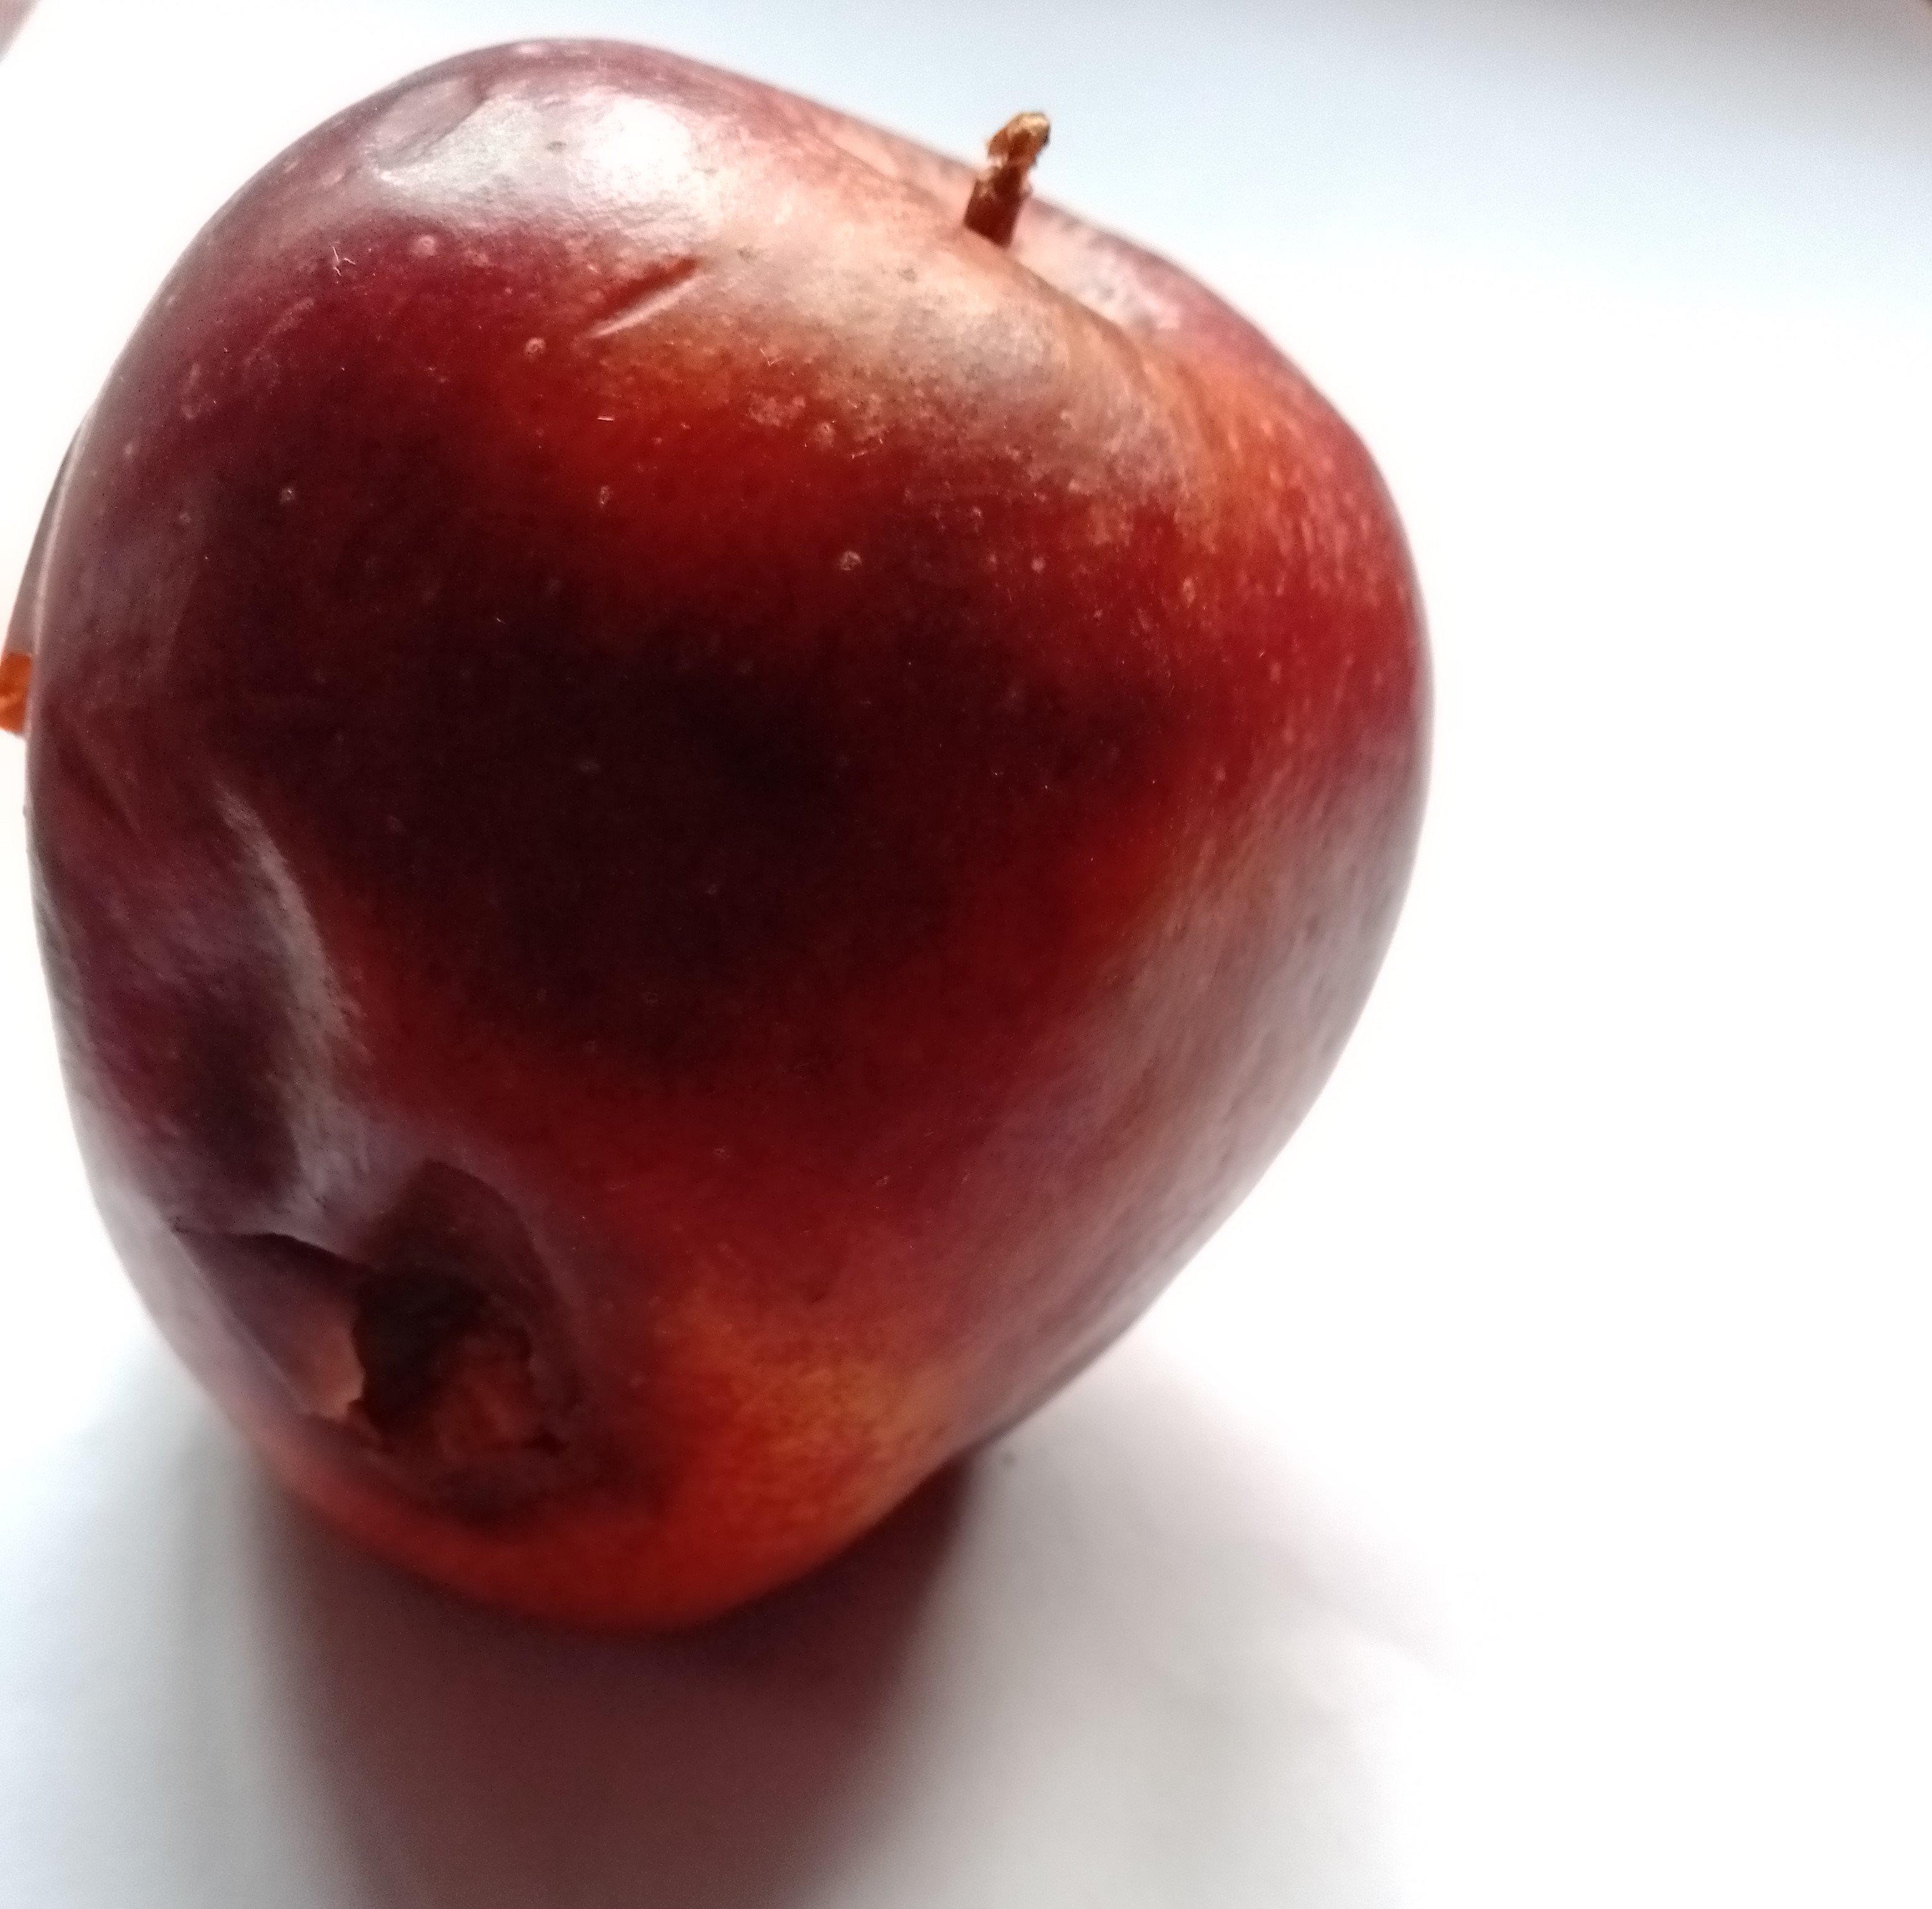
Fruit: apple
Condition: rotten